RFK Racing in the NASCAR Cup Series

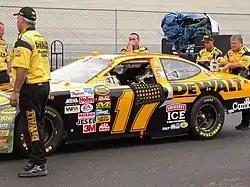
2004 No. 17 DeWalt Tools Ford Taurus

It was announced on June 27, 2008, that Biffle signed a contract extension to remain at Roush-Fenway through 2011 with 3M as his major sponsor. That season, he finished third in points and won two races, but didn't return to victory lane in 2009. In 2010, 3M returned as the primary sponsor with Red Cross as the secondary. Biffle and the No. 16 team got off to a good start finishing third in the Daytona and stayed in the top 12 in points all year. Biffle also won two races that year the Sunoco Red Cross Pennsylvania 500 at Pocono as well as the Price Chopper 400 at Kansas leading to a sixth-place finish in the standings. Biffle struggled for most of the next year, failing to return to victory lane and finishing 16th in points.